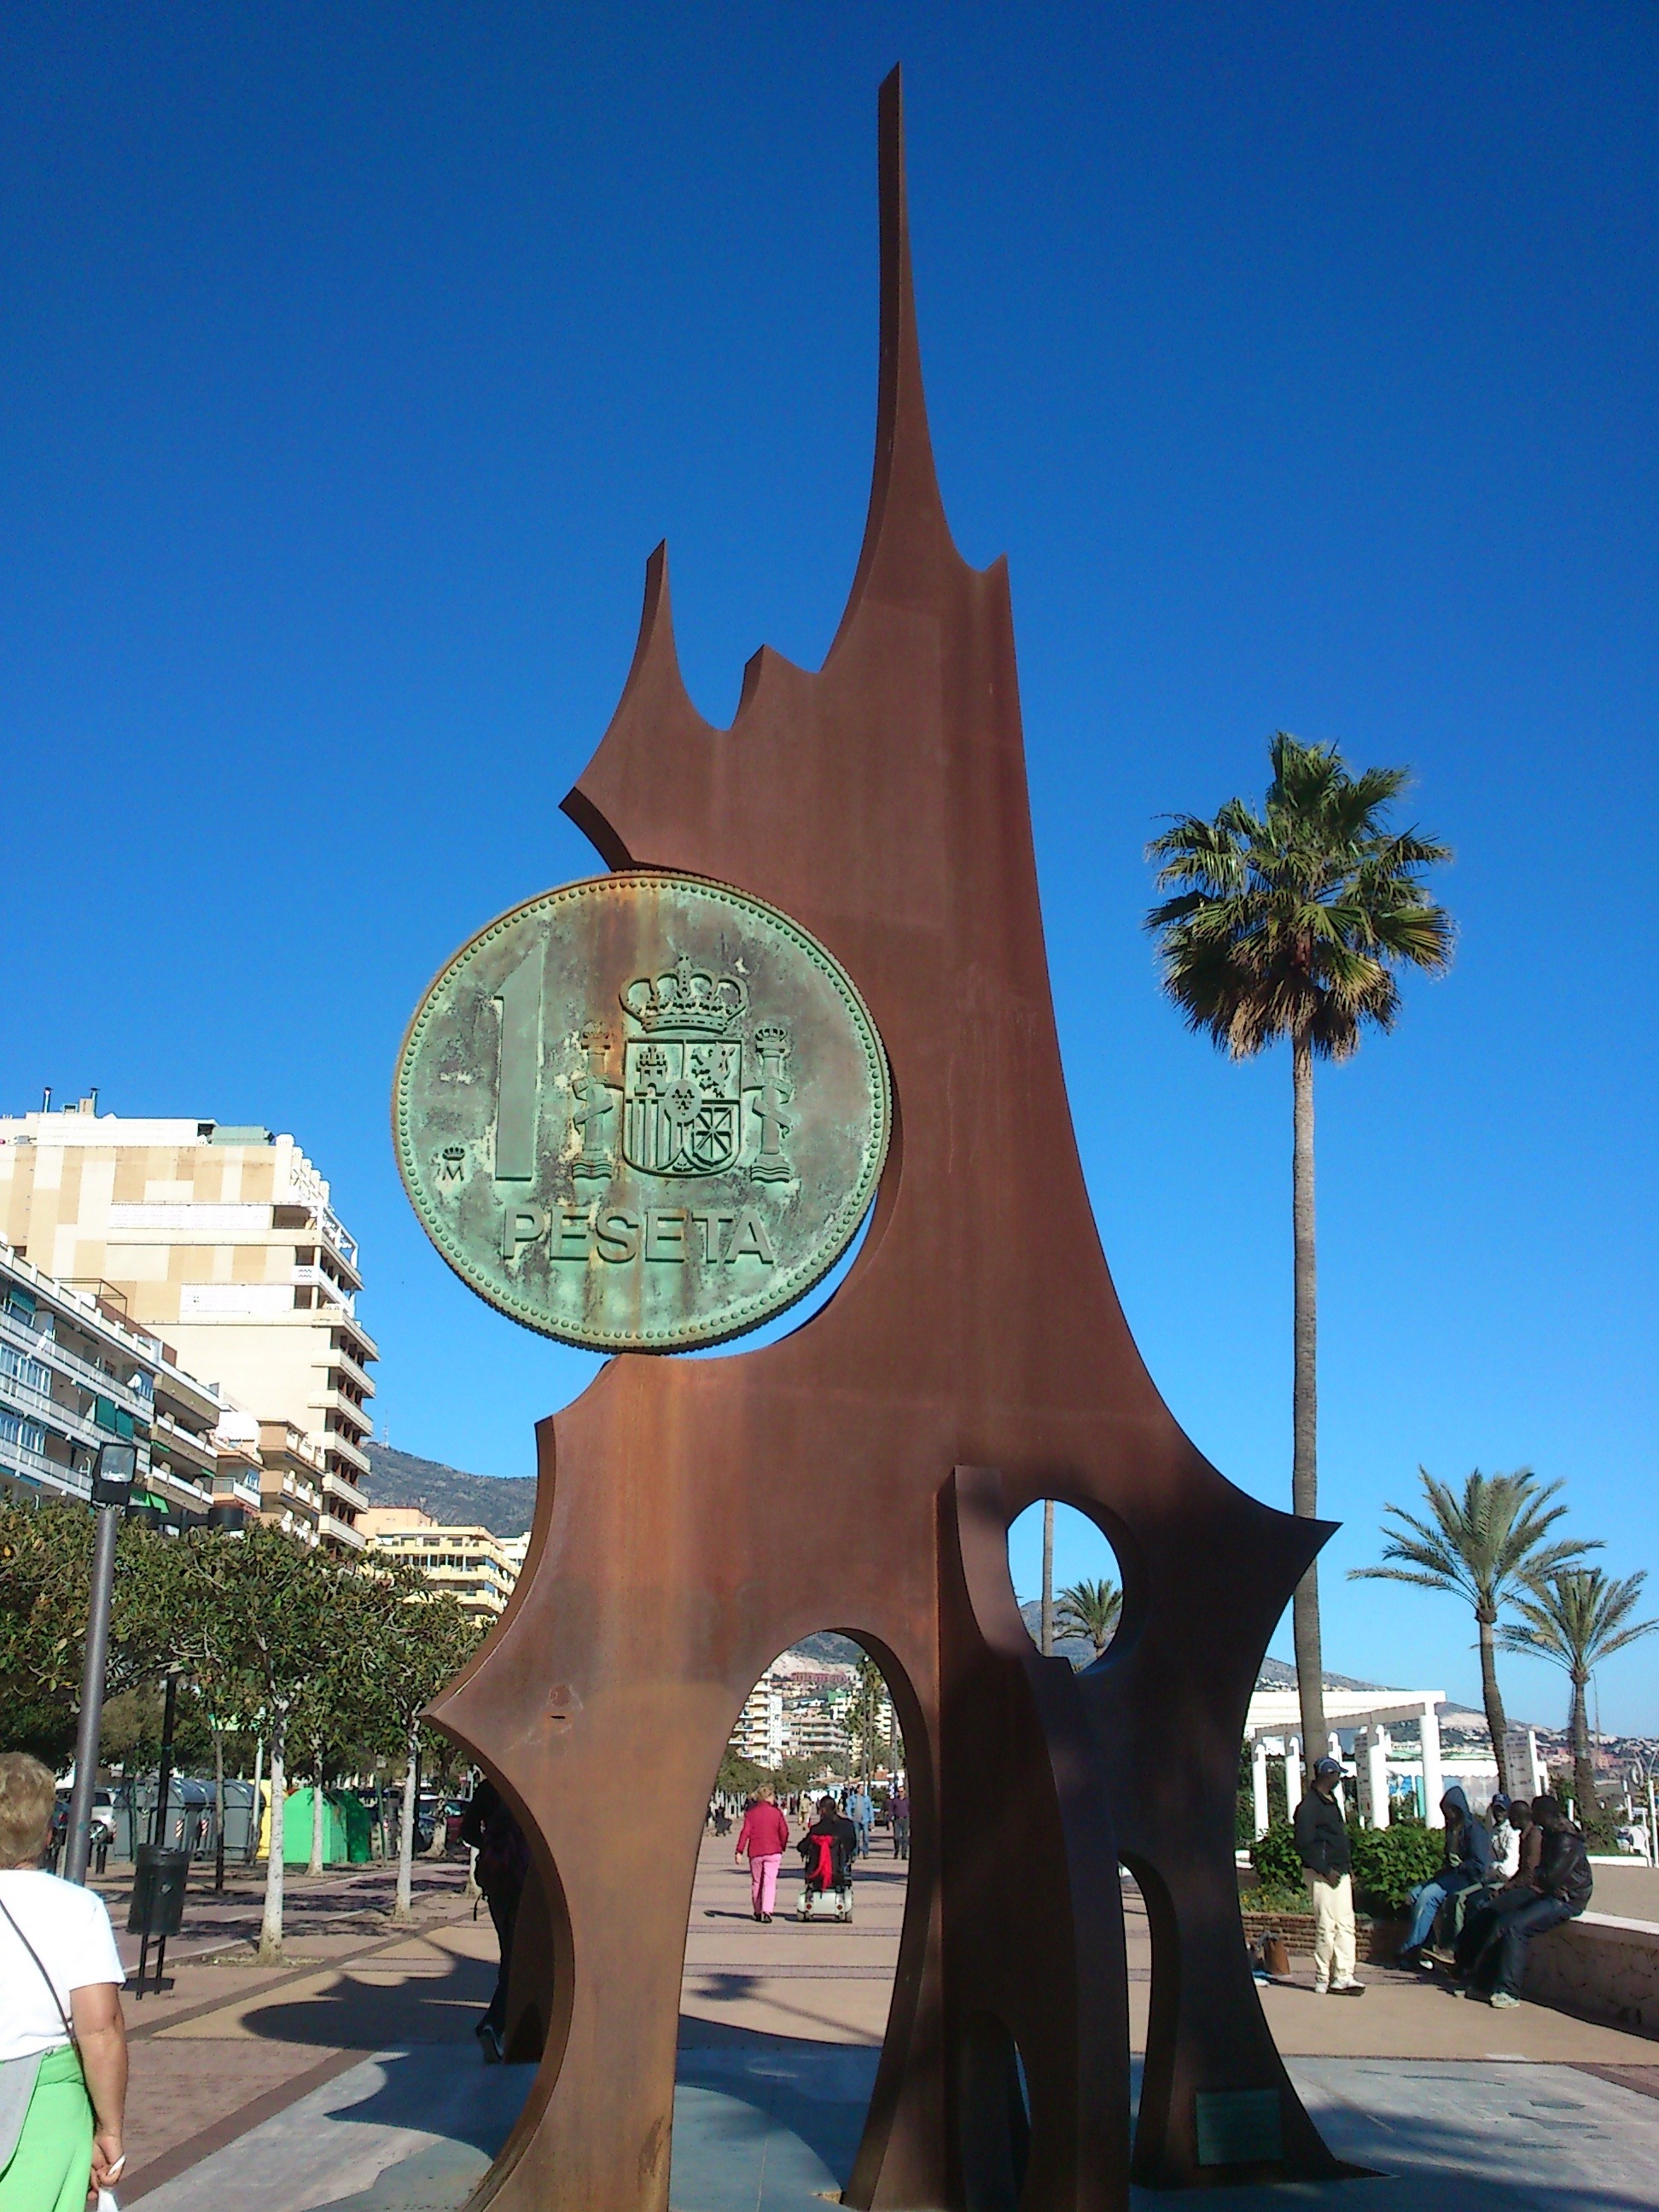
monument, vacation, travel, amusement park, plaza, park, landmark, tourism, sculpture, resort, promenade, fuengirola, monument to the peseta